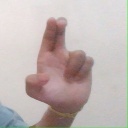
अक्षर: आ